Antelope (1781 EIC packet ship)

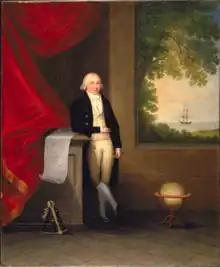
Captain Henry Wilson, portrait about 1782 by Arthur William Devis

Captain Henry Wilson left the Downs on 6 February 1781 to carry despatches to China via the Pacific route. However, "Antelope" did not leave Falmouth until 2 September. On 16 December she was off Cape San Diego, Argentina, and then on 2 January 1782 she was off Cape Horn. She reached the Sulu Sea on 23 April, Cageyan Sulu on 30 April, Balambangan on 14 May, and arrived at Macao on 4 June. On 16 September 1782 "Antelope" left Calcutta.